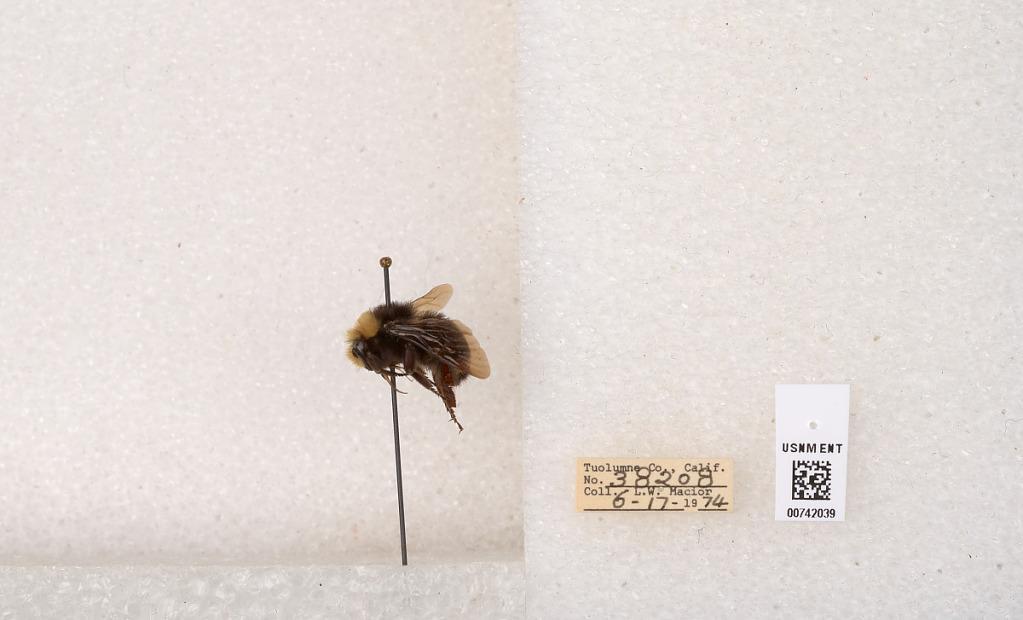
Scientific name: Bombus (Pyrobombus) vosnesenskii Radoszkowski
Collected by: L. Macior
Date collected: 1974-6-17
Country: United States
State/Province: California
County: Tuolumne
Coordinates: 37.9712, -120.228